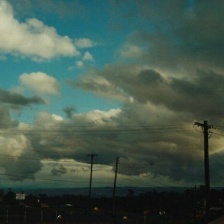
Cloud type: Stratocumulus